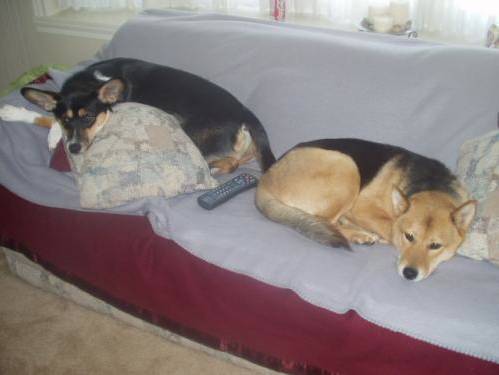
Label: dog